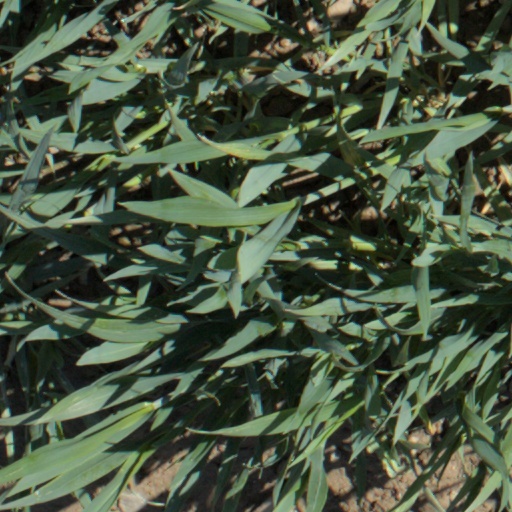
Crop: wheat